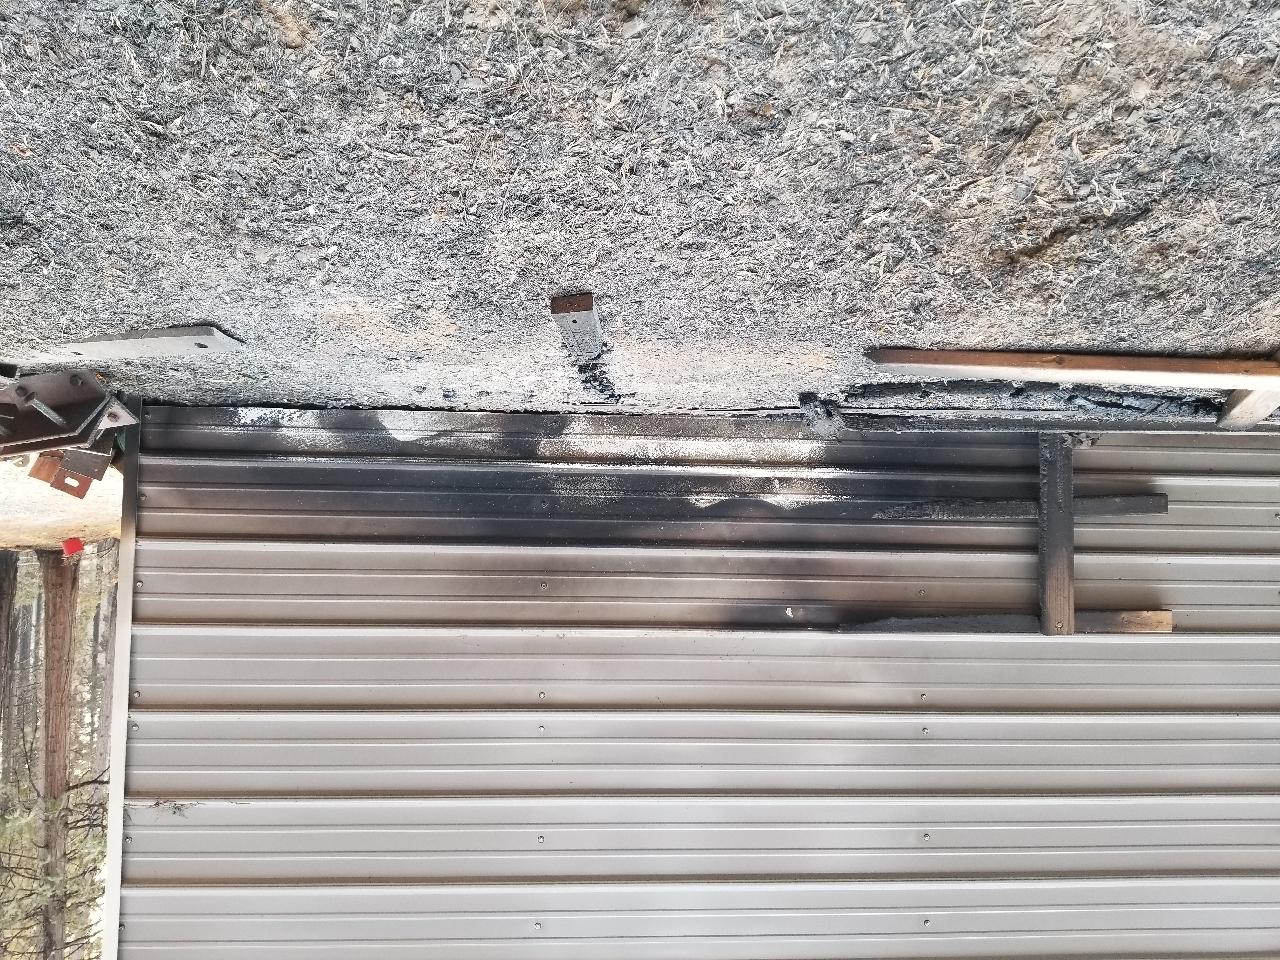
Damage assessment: affected